Sămănătorul

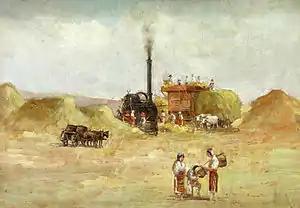
Ludovic Bassarab's "La treierat" ("Threshing"), showing peasants in Romanian dress around a combine harvester

The establishment of "Sămănătorul" was linked by researchers to a set of significant events of "fin de siècle" European economic history. Spanish historian Francisco Veiga placed the emergence of "Sămănătorul" in direct connection to a European-wide evolution of capitalism and related phenomena affecting the middle class: "In the traumatic circumstances of late 19th and early 20th century imperialist crises [...] and the rejection of urban-industrial society by the petty and medium bourgeoisie threatened by the crisis of capitalism, "Sămănătorism" can be identified with those groups of intellectual movements seeking to preserve national identity in front of threats, by resorting to an idealized past." Alongside the "identity crisis" provoked by "the traumatic advance of industrial modernization inside a country with a majority peasant and illiterate population", researcher Paul Cernat discusses the "decline" of local boyar aristocracy as issues preparing the ground for "Sămănătorul" and like-minded journals. Likewise, Swedish art historian Tom Sandqvist views "Sămănătorul"s focus on the peasant community as a source of legitimate culture as connected with economic change and "emerging industrialization": "In the mid-1870s grain prices had declined catastrophically, and it became more and more obvious that the image of the grateful farmer and the 'natural' village community as bearer of true Romanian culture was false and did not correspond very well with a reality characterized by utmost poverty, misery, autocratic boyars, ruthless profiteers, moneylenders, and village gendarmes". The emergence of "Sămănătorism" and Poporanism, Sandqvist notes, happened "in spite of this—or rather because of it", since both still proclaimed "the special character of Romanian culture as deriving from the traditional village community." Researcher Rodica Lascu-Pop presents a similar perspective, discussing "Sămănătorism" as "an echo of mutations occurring in society at the beginning of the century: the acute crisis of the peasant issue [...], the social gap between the urban and rural environments."